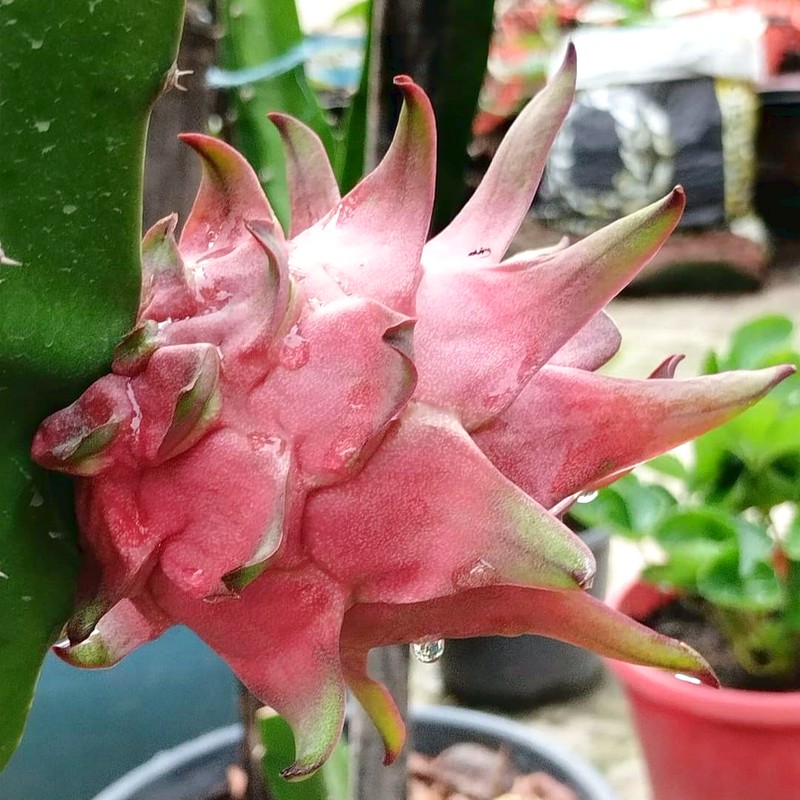
Label: Mature Dragon Fruit